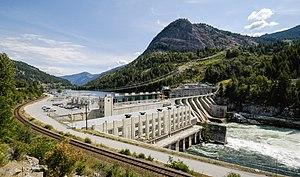
La barrage ""Brilliant"" sur la fleuve Kootenay pres de Castlegar, British Columbia, Canada."